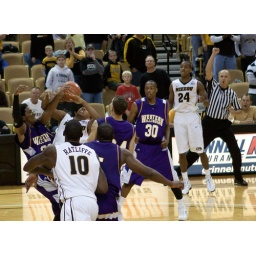
players get tied up going for a loose ball under the Missouri basket